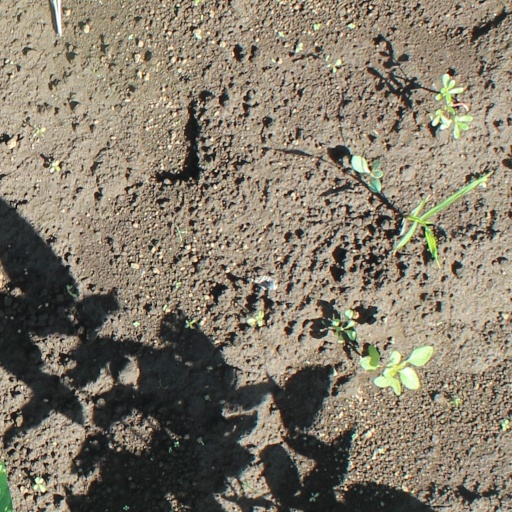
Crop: soybean